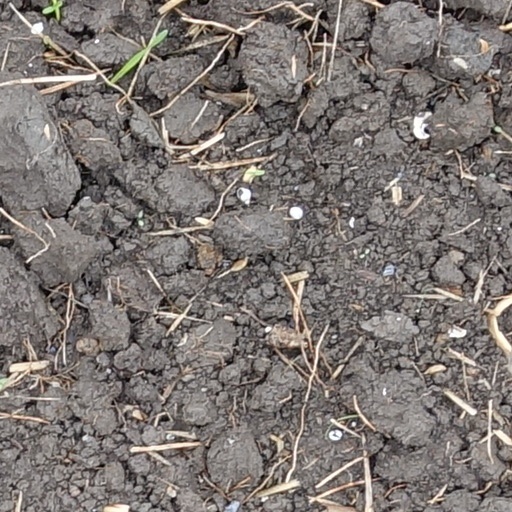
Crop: wheat